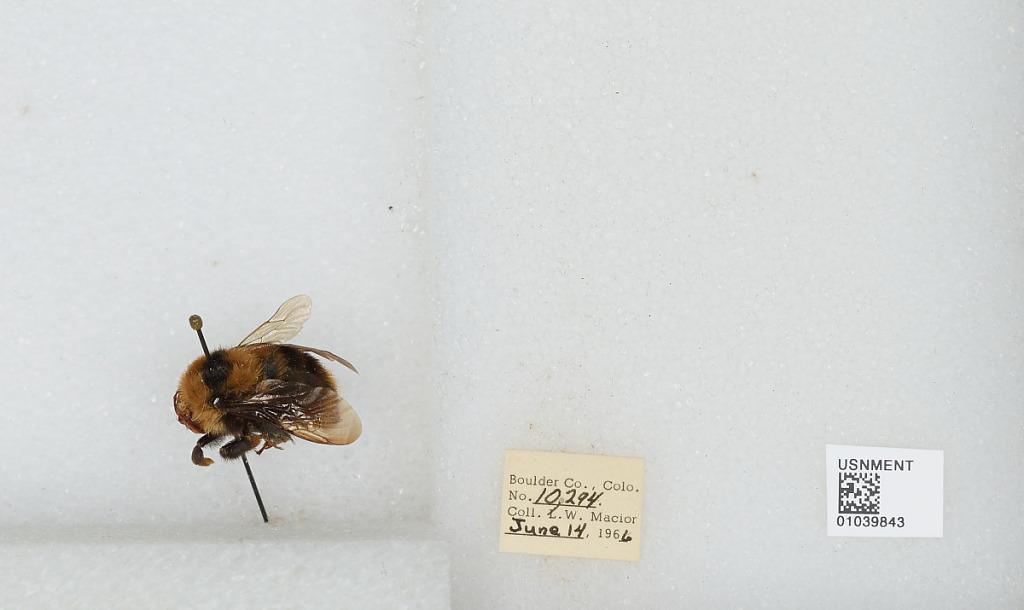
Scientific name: Bombus (Cullumanobombus) rufocinctus Cresson
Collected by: L. Macior
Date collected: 1966-6-14
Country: United States
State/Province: Colorado
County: Boulder
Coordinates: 40.015, -105.27